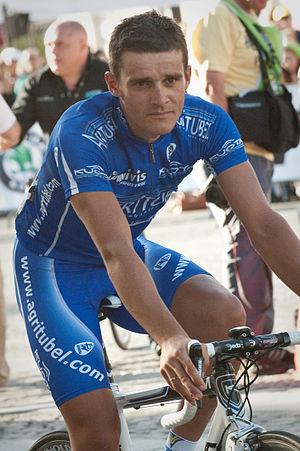
Sylvain Calzati, né le 1ᵉʳ juillet 1979 à Lyon, est un coureur cycliste français. Professionnel de 2003 à 2011, il a notamment remporté le Tour de l'Avenir 2004 et une étape du Tour de France 2006.
Ils sont de Lyon ou ont marqué la ville de leur influence :